Foreign policy of the Joe Biden administration

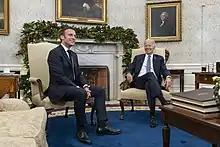
Biden and French President Emmanuel Macron, December 2022

In May 2021 the United States and other countries denounced Belarus' authorities forcing Ryanair Flight 4978 to land in Belarus' territory.